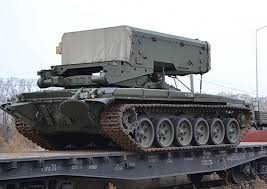
Label: Self Propelled Artillery